The Atlanta Hotel (Bangkok)

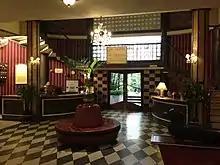
The Atlanta Hotel, Bangkok

The Atlanta hotel is a hotel located on Sukhumvit Road, Soi 2 in Bangkok, Thailand. Opened in 1952 by Dr. Max Henn, the hotel is known for its art deco interior design.